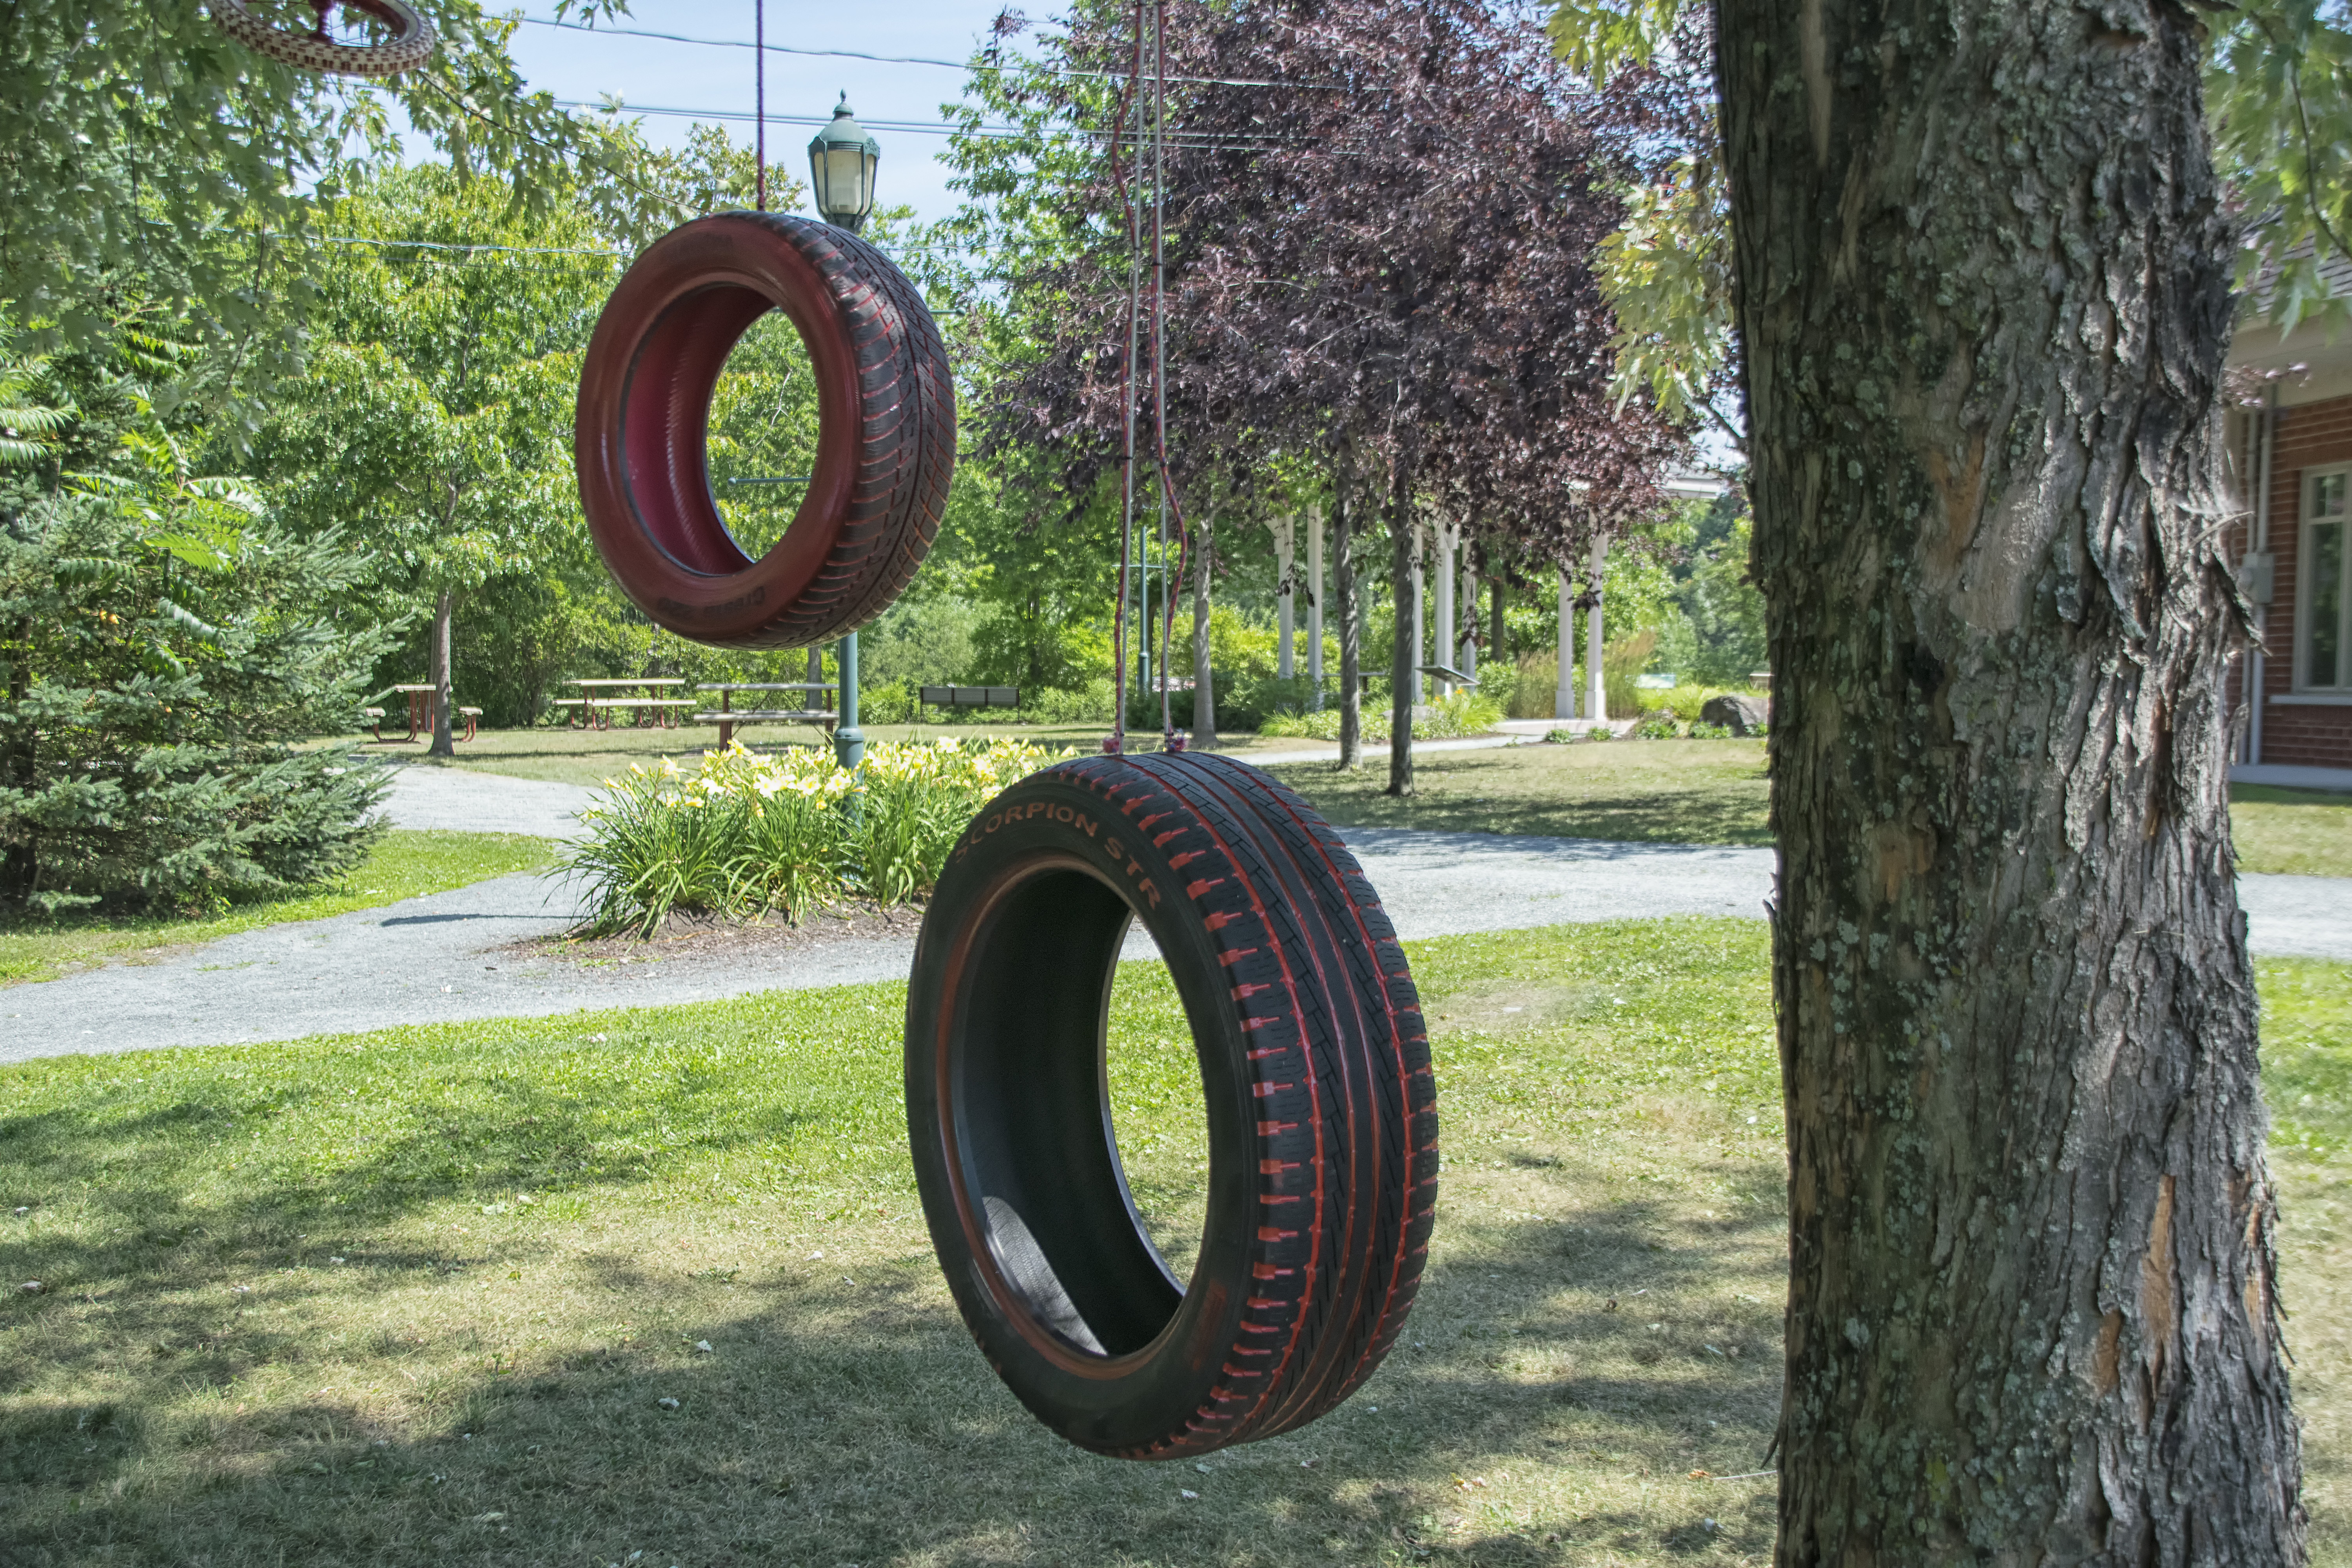
lawn, wheel, green, park, backyard, tire, art, canada, playground, quebec, sherbrooke, man made object, automotive tire